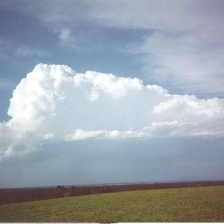
Cloud type: Cirrostratus